2nd Battalion, 28th Marines

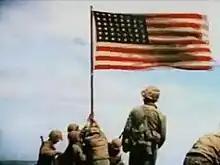
Movie caption of members of the 2nd Battalion, 28th Marines planting the U.S. flag atop Mount Suribachi

The 2nd Battalion, 28th Marine Regiment (2nd Battalion, 28th Marines) is an infantry battalion of the United States Marine Corps. The battalion (inactive since the Vietnam War) which is part of the 28th Marine Regiment, 5th Marine Division, fought in the Battle of Iwo Jima during World War II. Six Marines of E Company, 2nd Battalion, 28th Marines were featured in the historical photo by Joe Rosenthal of the U.S. flag raising on top of Mount Suribachi.